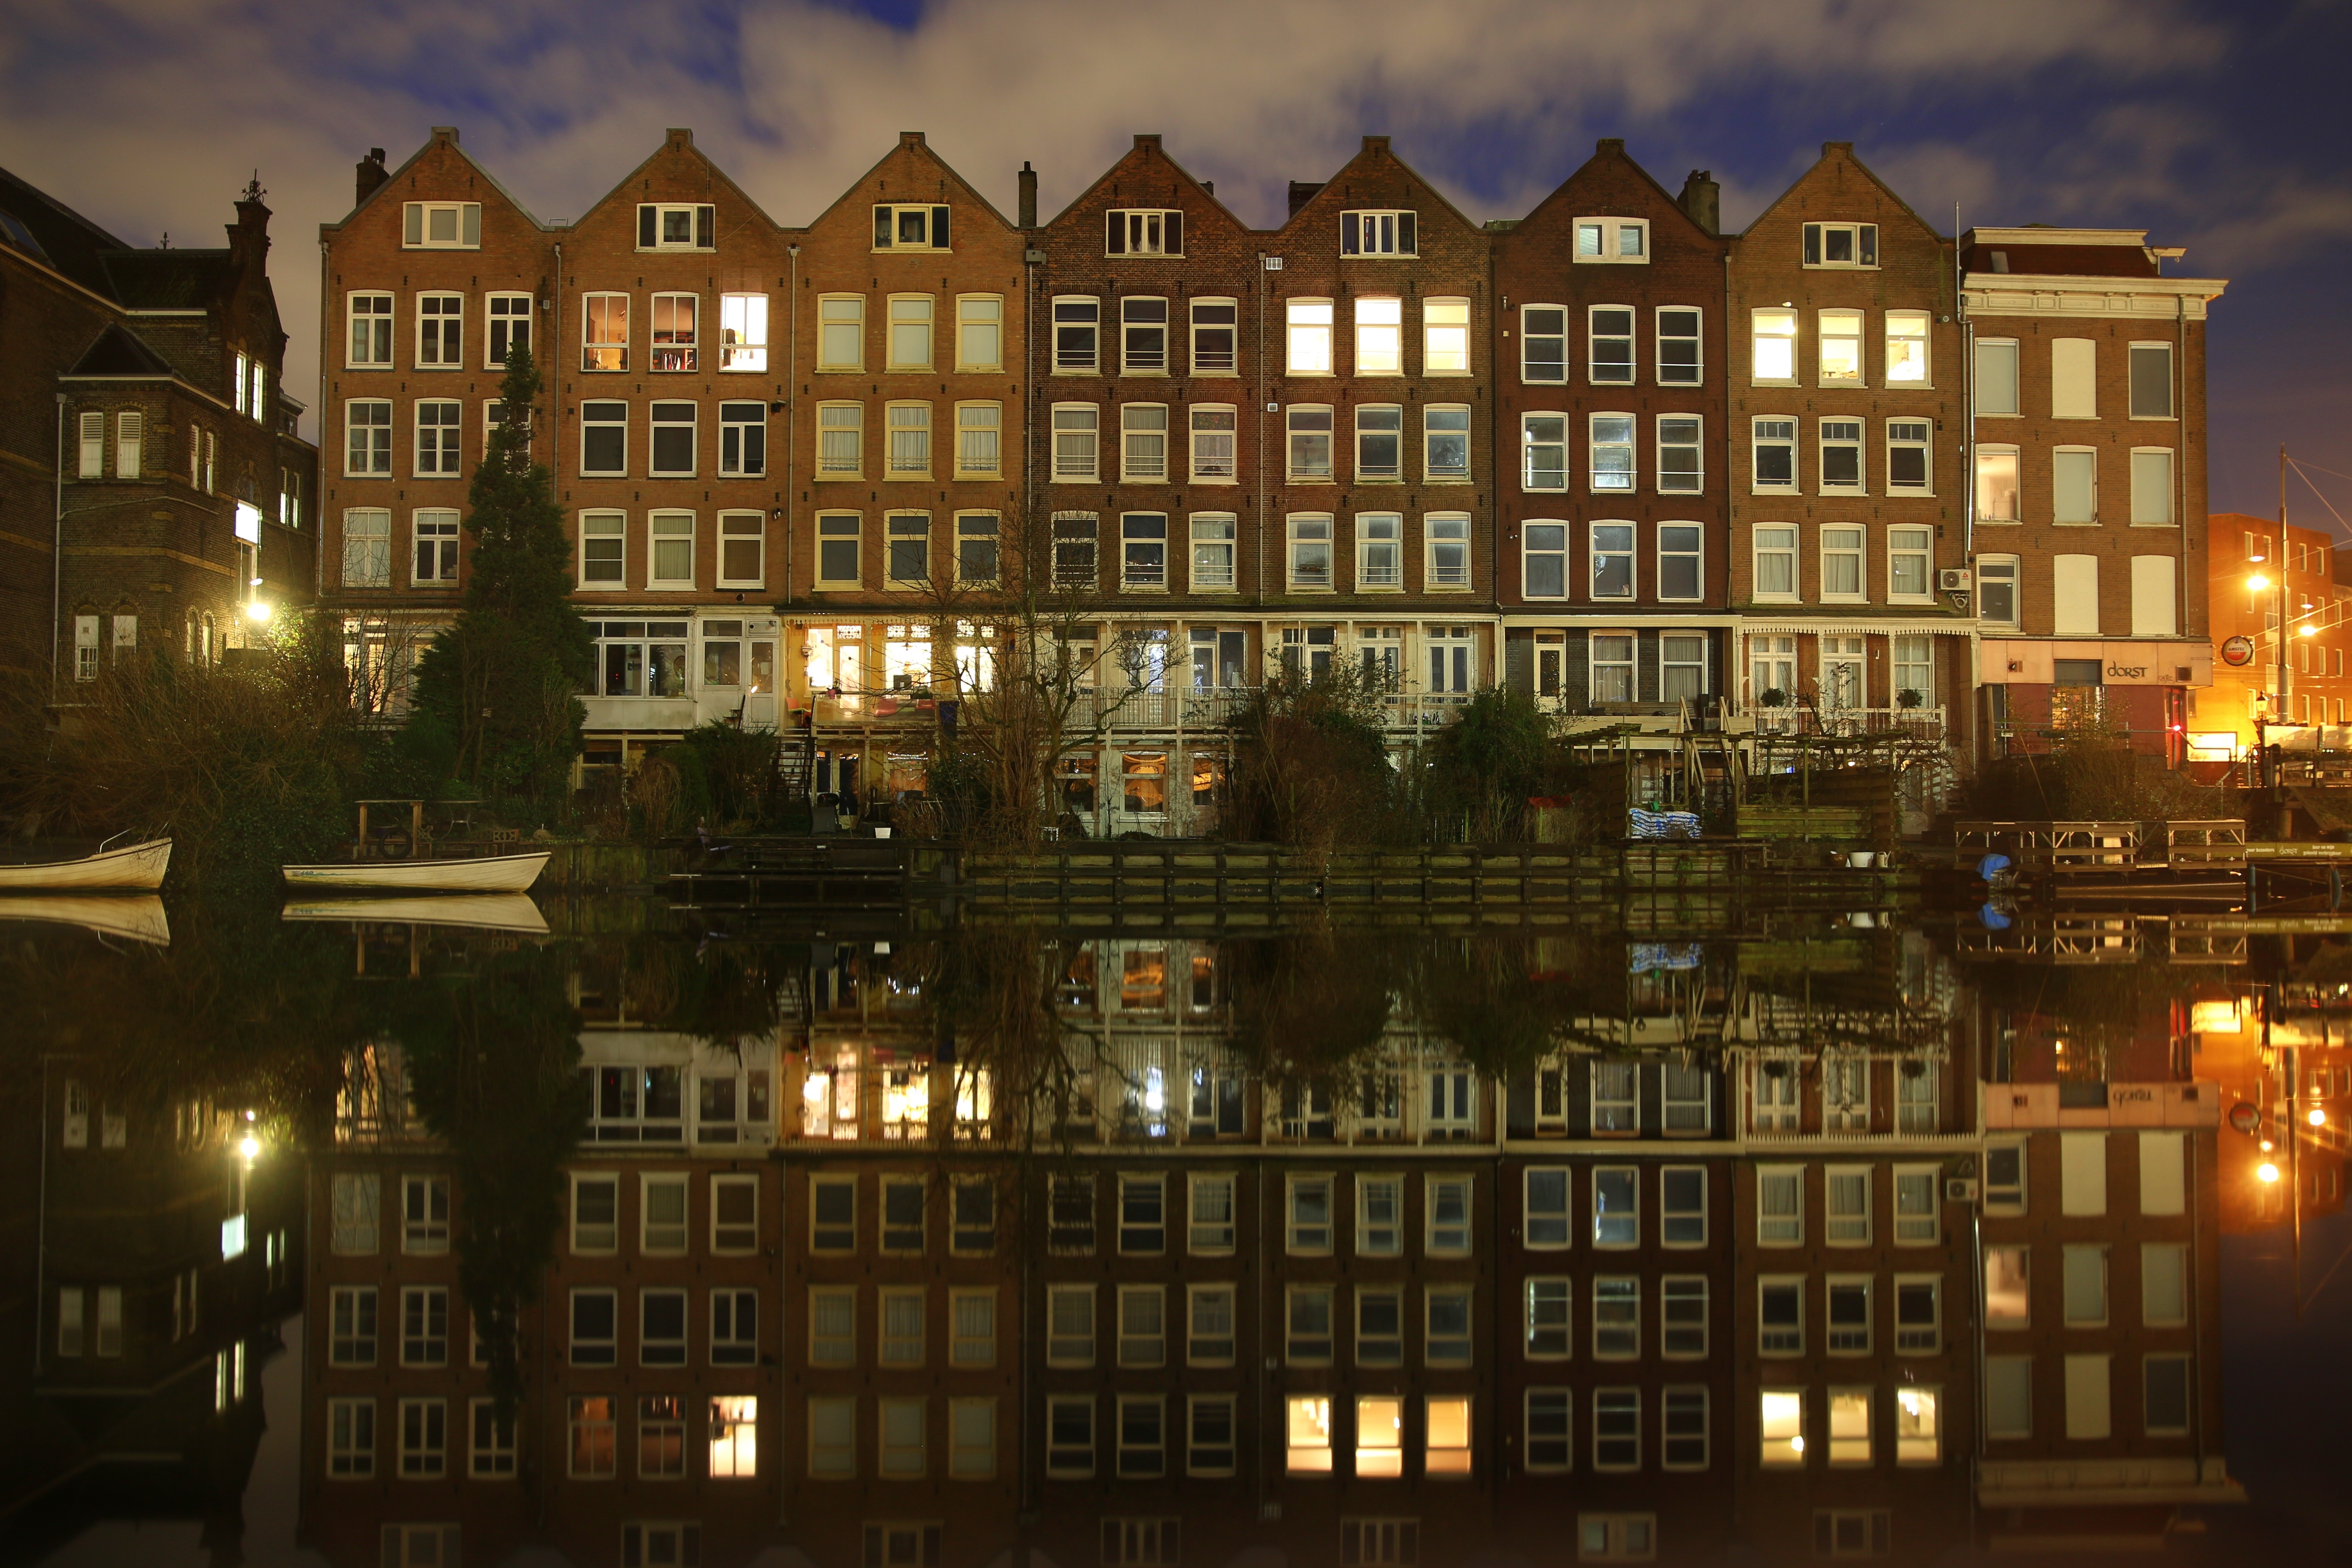
night, town, palace, cityscape, downtown, evening, landmark, facade, metropolis, neighbourhood, urban area